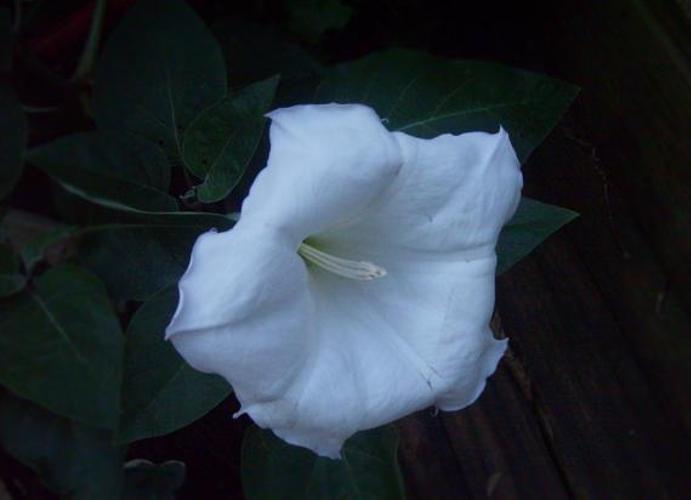
Label: thorn apple